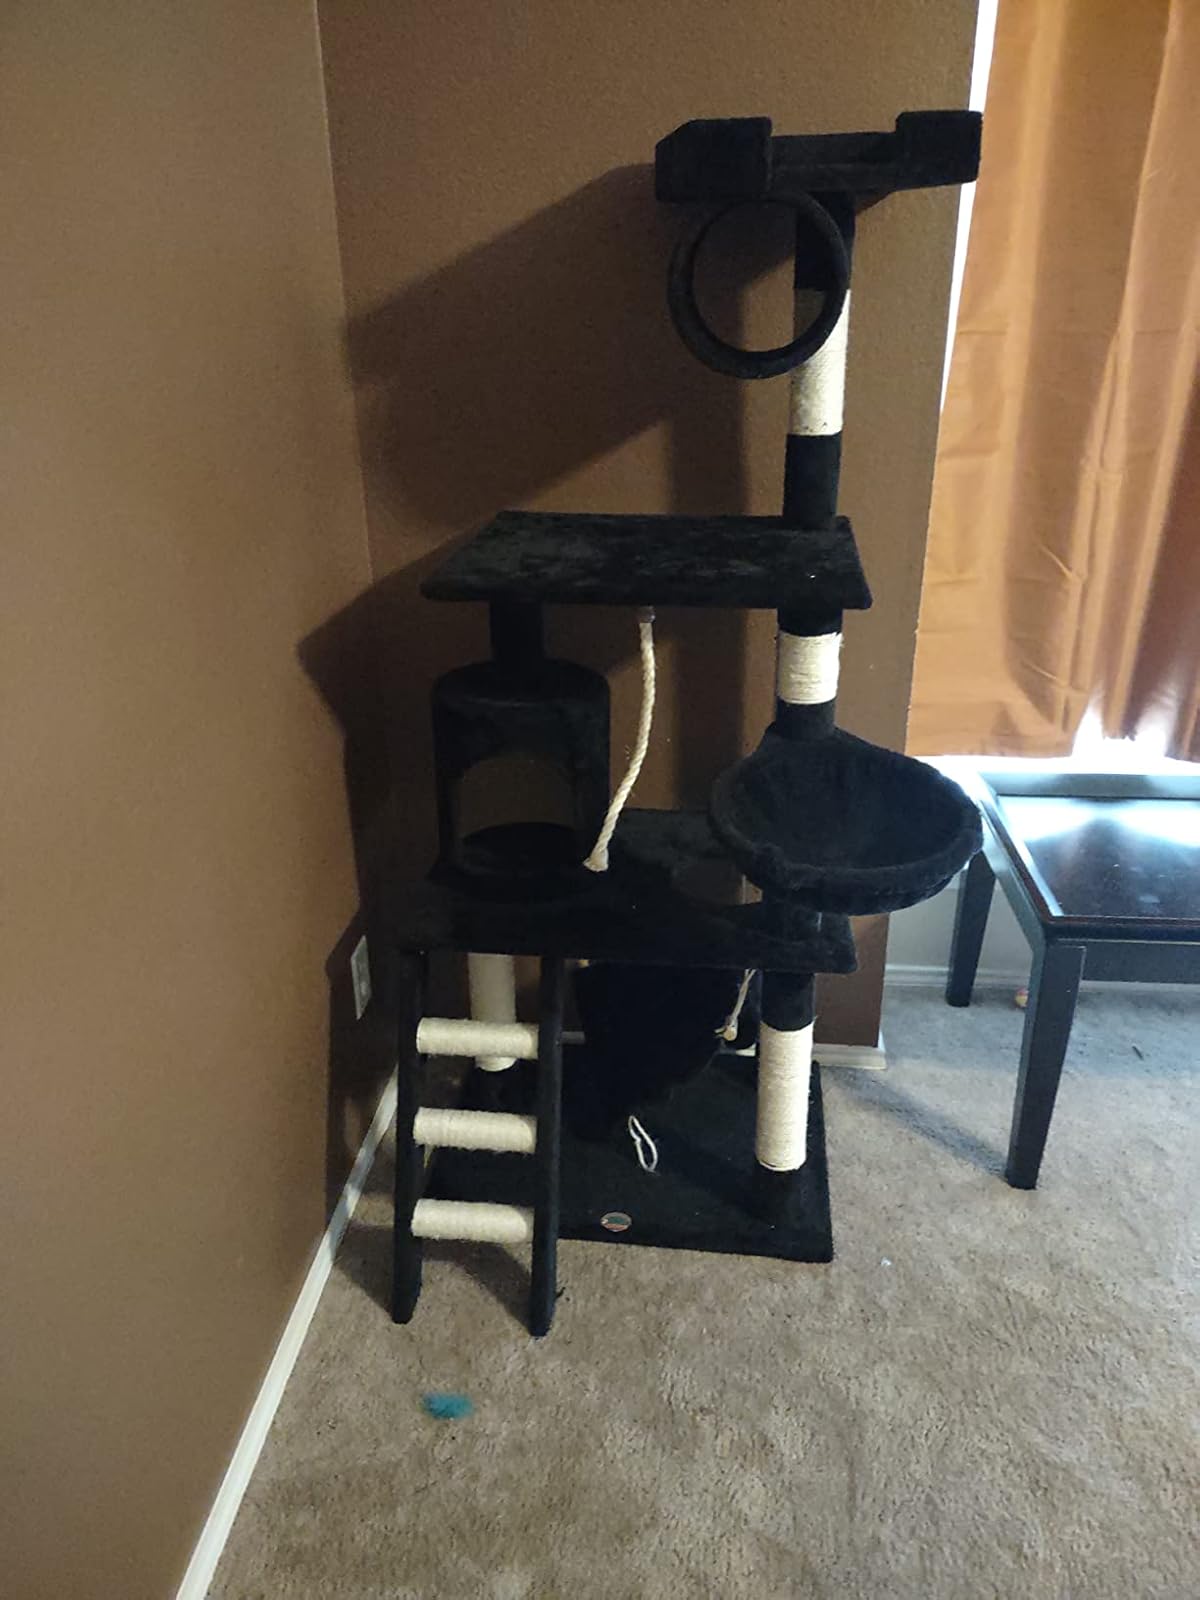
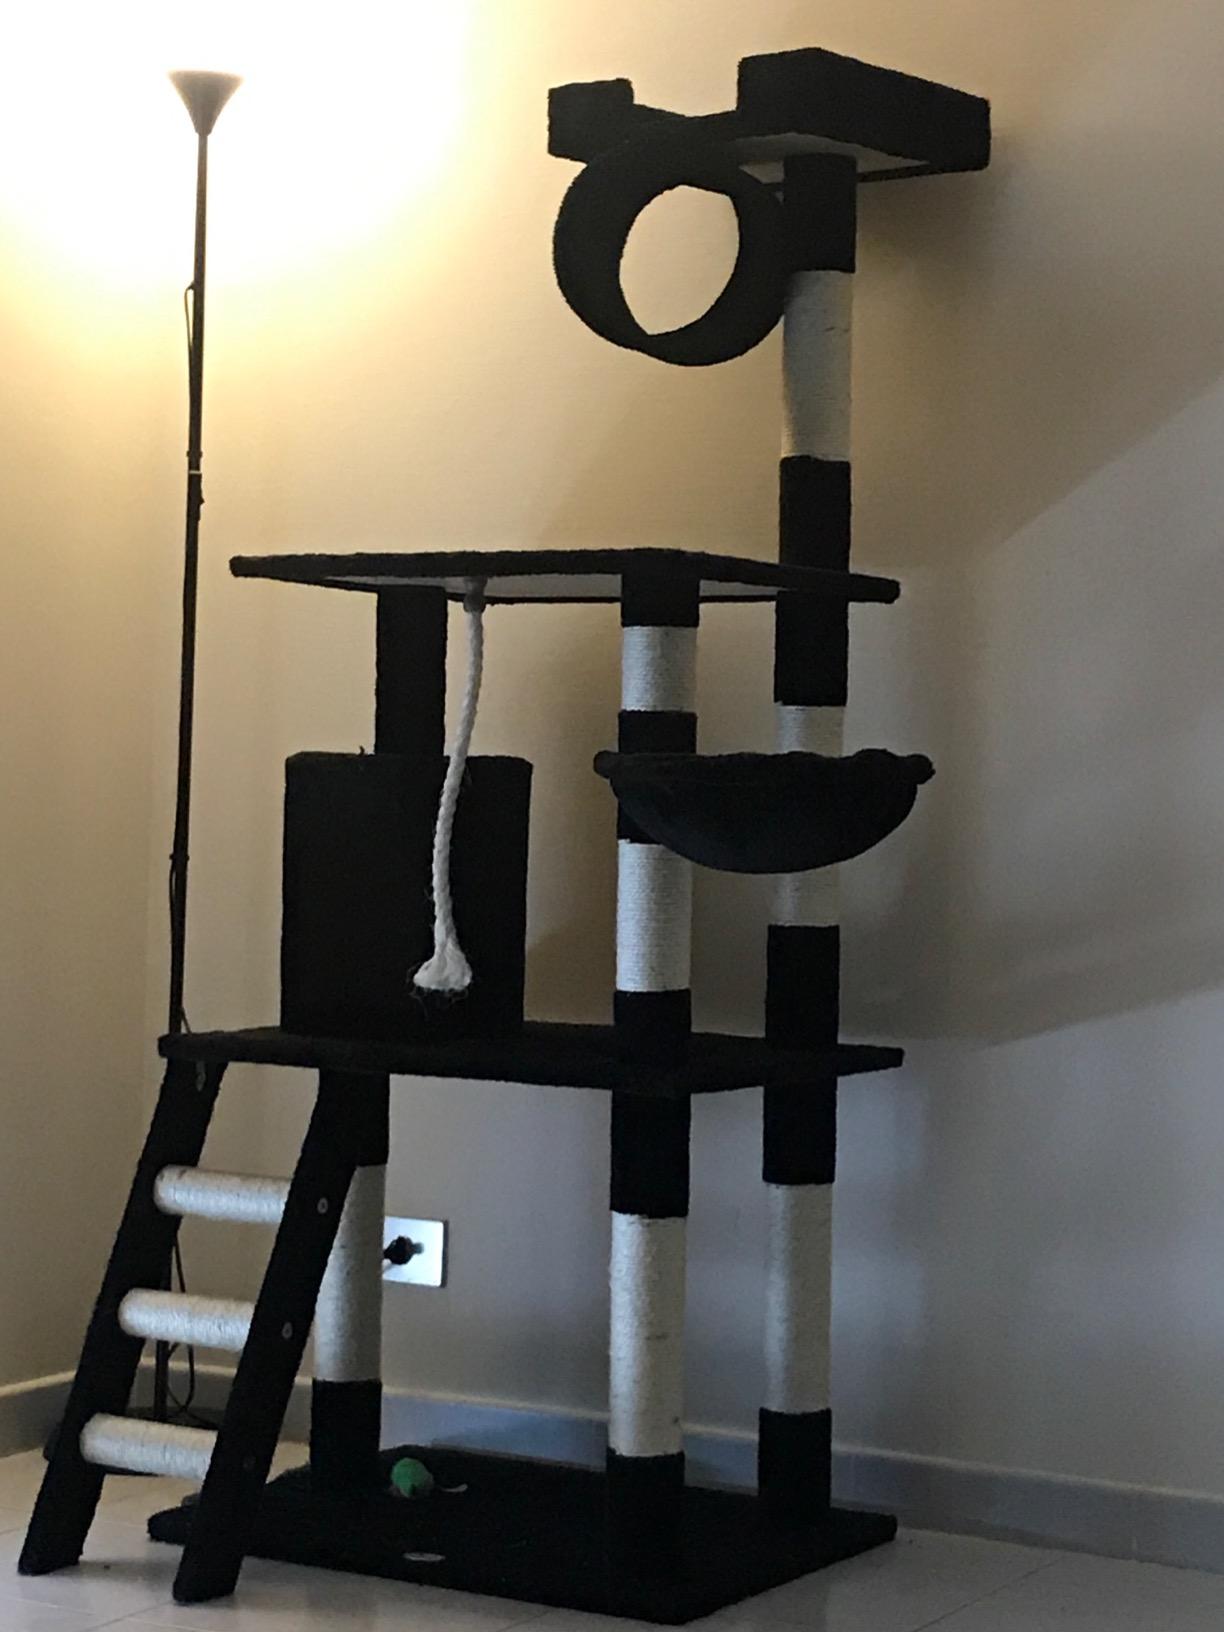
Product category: items_cat tree
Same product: yes